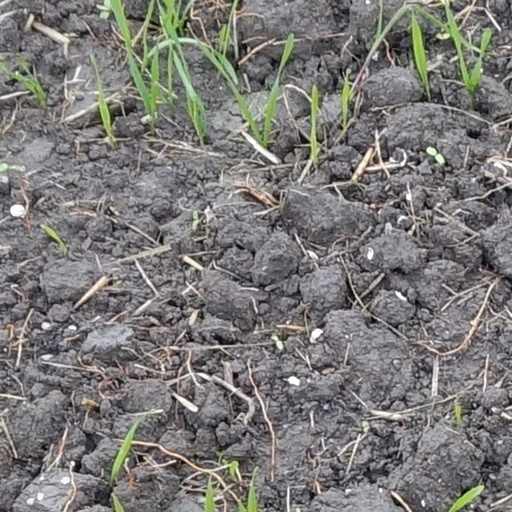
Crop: wheat